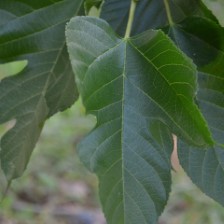
Variety: RedKing